Battle of Messines (1917)

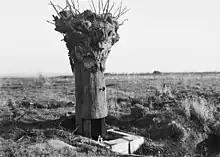

Fine weather was forecast for 4 June, with perhaps a morning haze (between 15 May and 9 June the weather was "fair" or "fine" except for , when it was "very bad"). Zero Day was fixed for 7 June, with zero hour at when it was expected that a man could be seen from the west at . There was a thunderstorm in the evening of 6 June but by midnight the sky had cleared and at British aircraft cruised over the German lines to camouflage the sound of tanks as they drove to their starting points. By the attacking troops had reached their jumping-off positions unnoticed, except for some in the II Anzac Corps area.